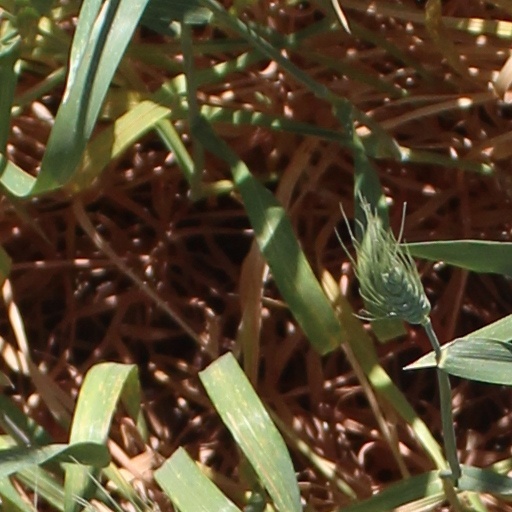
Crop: wheat